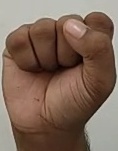
ASL sign: S